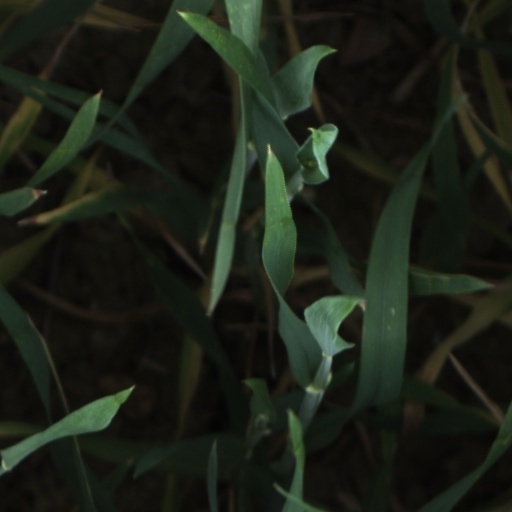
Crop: wheat